Gender disparity in computing

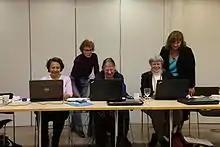
Women attending the British Computer Society Women Wikipedia editathon at BCS London.

Gender disparity in computing concerns the disparity between the number of men in the field of computing in relation to the lack of women in the field. Originally, computing was seen as a female occupation. As the field evolved, the demographics changed, and the gender gap shifted from female dominated to male dominated. The believed need for more diversity and an equal gender gap has led to public policy debates regarding gender equality. Many organizations have sought to create initiatives to bring more women into the field of computing.